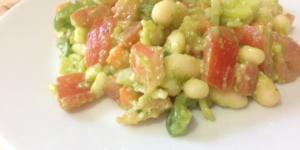
ensalada de alubias blancas con pesto